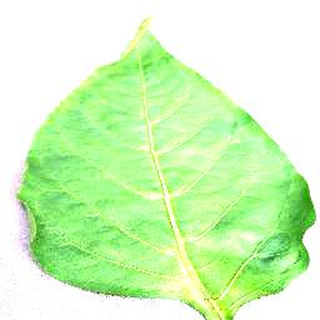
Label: healthy_bell_pepper